Hermosa Group

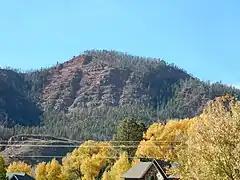
Hermosa Formation near its type section, Hermosa, Colorado, US

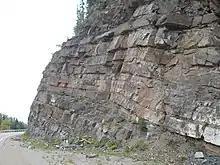
Hermosa Formation exposed in a roadcut near Rico, Colorado.

The Hermosa Group is a group of geologic formations in Utah and Colorado. It preserves fossils dating back to the Carboniferous period.